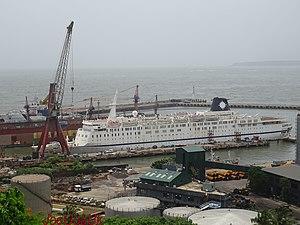
Le Melody est un navire de croisière construit en 1981 par les Constructions Navales et Industrielles de la Méditerranée de La Seyne-sur-Mer pour la compagnie italienne Home Lines, dont il est le deuxième navire neuf. Mis en service en avril 1982 sous le nom d’Atlantic, il est vendu en 1988, lors de la disparition de la compagnie, à la Premier Cruise Line. Devenu StarShip Atlantic, il est racheté en 1995 par MSC Croisières, qui en fait son navire amiral sous le nom de Melody de 1997 à 2003, lorsque le premier navire neuf de la compagnie, le MSC Lirica, est mis en service.